Dolores Alexander

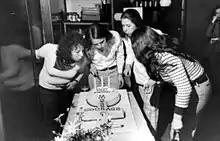
Mother Courage manager Joyce Vinson, co-founders Jill Ward and Dolores Alexander, and co-manager Rosemary Gaffney, celebrate the restaurant's 3rd anniversary

In May 1972, Alexander and Jill Ward opened Mother Courage, the first feminist restaurant in the United States in Greenwich Village, New York. Located on 342 West 11th Street, the restaurant was named after the heroic female protagonist, Mother Courage, from Bertolt Brecht's eponymous drama. Since the two women had no prior restaurant experience, they borrowed money from several feminist friends and colleagues to renovate an old luncheonette called Benny's Soda Luncheonette and Delicatessen. With the help of many friends and Ward's father, Alexander and Ward completely remodeled the location and turned it into an entirely new restaurant.